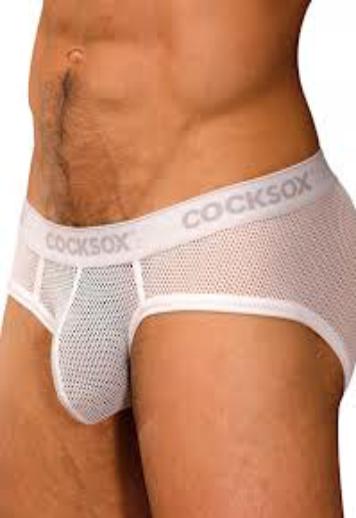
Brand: Cocksox
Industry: Clothes